Operation Semut

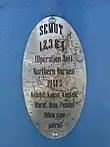
Commemorative plaque for Operation Semut at Rockingham, Western Australia

Assisted by the Agas and Semut operations, the Australian 9th Division was able to secure north Borneo, with major combat ending largely by July 1945. As the regular forces remained confined to the coastal areas, the Japanese moved inland and the irregular forces, particularly those assigned to Operation Semut, continued to play a role, calling in airstrikes on the withdrawing Japanese and working to restore civil administration. Following the cessation of hostilities, the regular Australian troops remained in north Borneo to restore law and order, and to facilitate the surrender of Japanese troops. Extensive civic actions began even before the end of the war, with efforts being turned to rebuilding the oil facilities and other damaged infrastructure, establishing schools, providing medical care to local civilians and restoring the water supply. Martial law was initially imposed, but eventually a civil administration was established under the British Borneo Civil Affairs Unit.